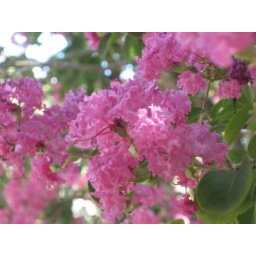
Every year when this tree blooms it drops pink flowers everywhere and carpets our house in pink snow!